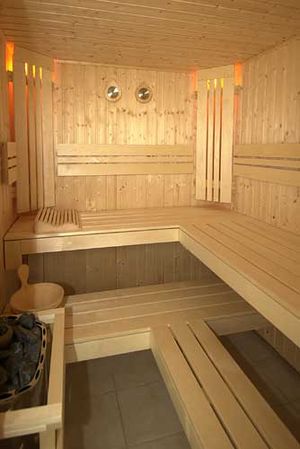
Sauna
Interiør i en sauna
En sauna er et lille rum eller hus til et varmt og tørt miljø. I den kan man sidde helt eller delvis nøgen. Dog risikerer man ved brug af badetøj at udvikle hudsydommen miliaria. Temperaturen i en sauna når over 80° C. Det hjælper til at slappe af og svede. Nogle mener at, det at svede kraftigt hjælper til at få fjernet giftstoffer fra kroppen. Derudover kan udsættelsen for varme stimulere produktionen af hvide blodlegemer og styrke immunforsvaret.